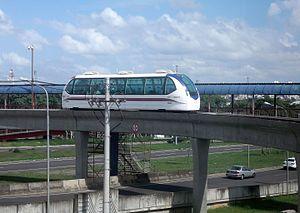
Le métro de Porto Alegre est le système de métro localisé dans la Région Métropolitaine de Porto Alegre. Il est exploité par la compagnie Trensurb. Il dispose de 17 stations et d'une longueur totale de 33,8 km.